Sunset High School (Texas)

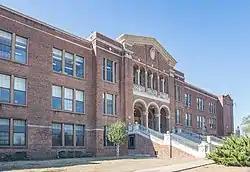
Sunset High School in 2022

Sunset High School is a public secondary school located in the North Oak Cliff area of Dallas, Texas, United States. The school enrolls students in grades 9-12 and is a part of the Dallas Independent School District (DISD). The school serves a portion of the Dallas and Cockrell Hill catchments. In 2015, the school was rated "Met Standard" by the Texas Education Agency.